Lancaster Canal Tramroad

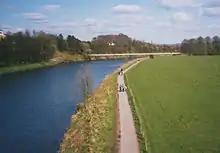
The River Ribble with the tramway bridge in the background

The Lancaster Canal Tramroad, also known as the Walton Summit Tramway or the Old Tram Road, was a British plateway, completed in 1803, to link the north and south ends of the Lancaster Canal across the Ribble valley, pending completion of the canal. The canal link was never constructed.